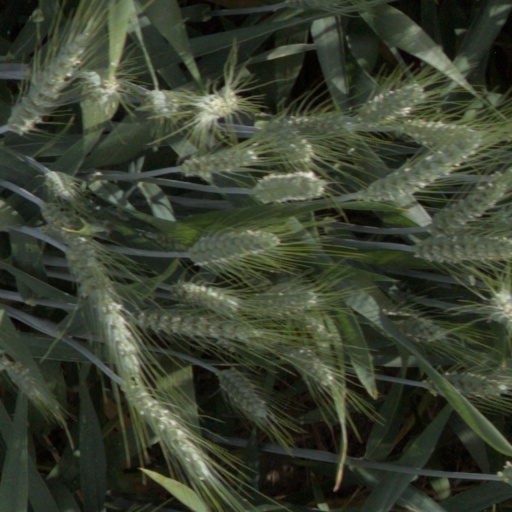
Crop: wheat